Logo sign

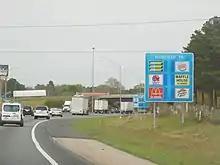
At exits with many services, each kind of service is posted on a separate sign spaced some distance apart.

The 1976 amendments to the Highway Beautification Act expanded the program to federal-aid primary rural highways. In 2000, provisions for allowing logo signs on urban highways (as long as adequate sign spacing can be maintained) were added to the Manual on Uniform Traffic Control Devices; however, as of 2018 not all states have adopted these provisions, with some states (such as California and New York) continuing to restrict the installation of logo signs to rural highways only. As of 2018, logo signs are permitted on urban highways in 18 states, with Tennessee being the most recent state (as of 2015) to repeal the restriction for installing logo signs on rural highways only. The 2000 MUTCD also added the attractions category, followed by the 2003 MUTCD which added the 24-hour pharmacies category. Logo signs in the United States are limited to six logos per sign, and additional signs may be used up to a total of four in each direction per interchange. In 2006, the Federal Highway Administration issued an interim approval to allow more than six logo panels per service type on up to two signs per direction, which was eventually incorporated into the 2009 Manual on Uniform Traffic Control Devices.